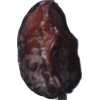
Label: carambola